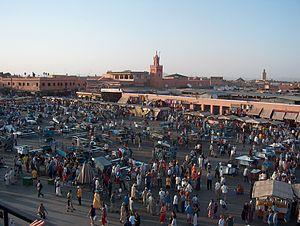
Cet article recense les plus grandes places urbaines, pour ce qui est de la superficie.
Cet article recense les pratiques inscrites au patrimoine culturel immatériel au Maroc.